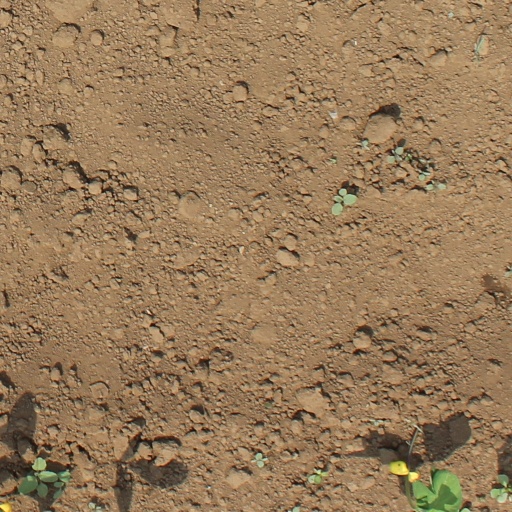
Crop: soybean